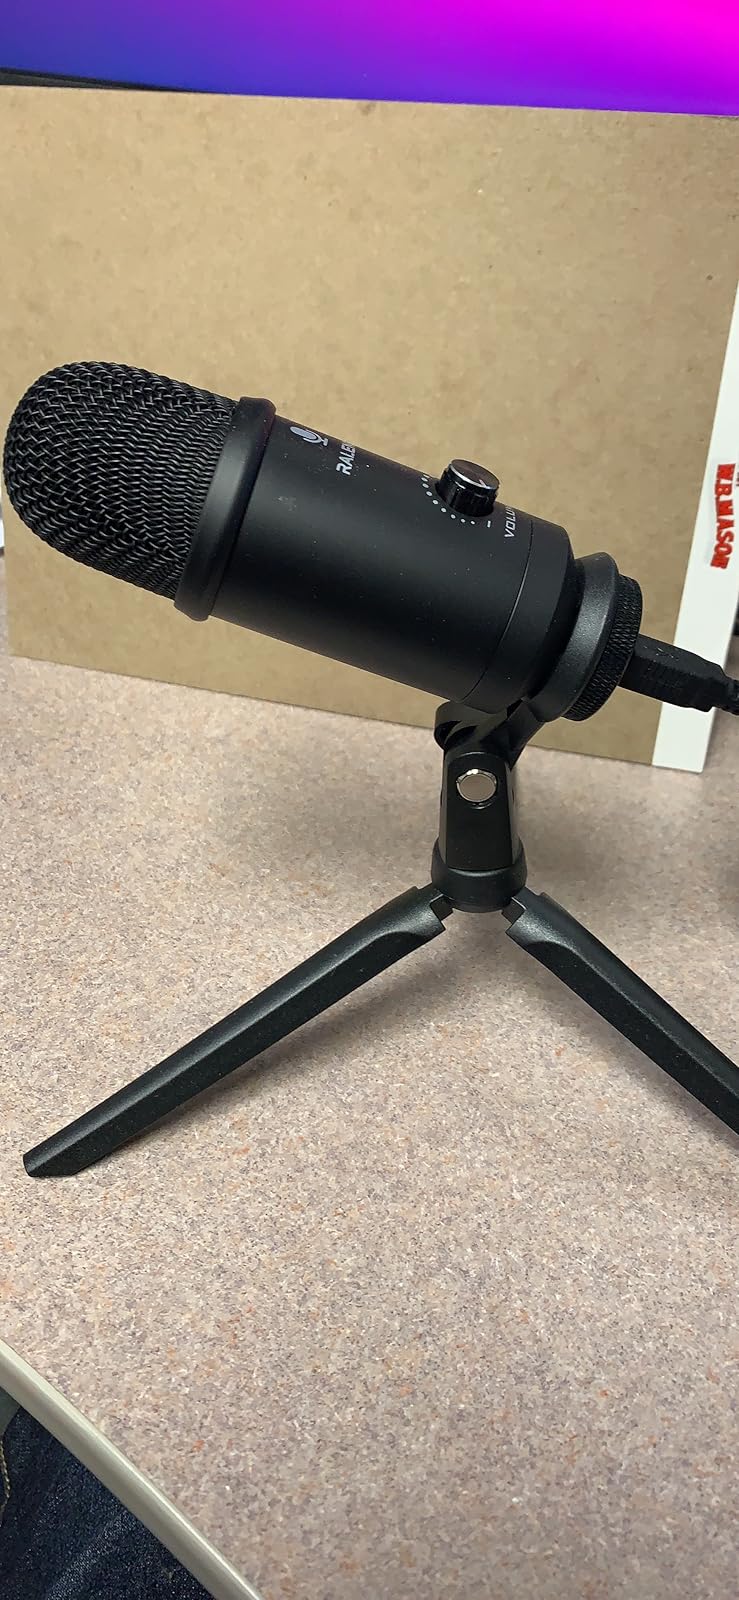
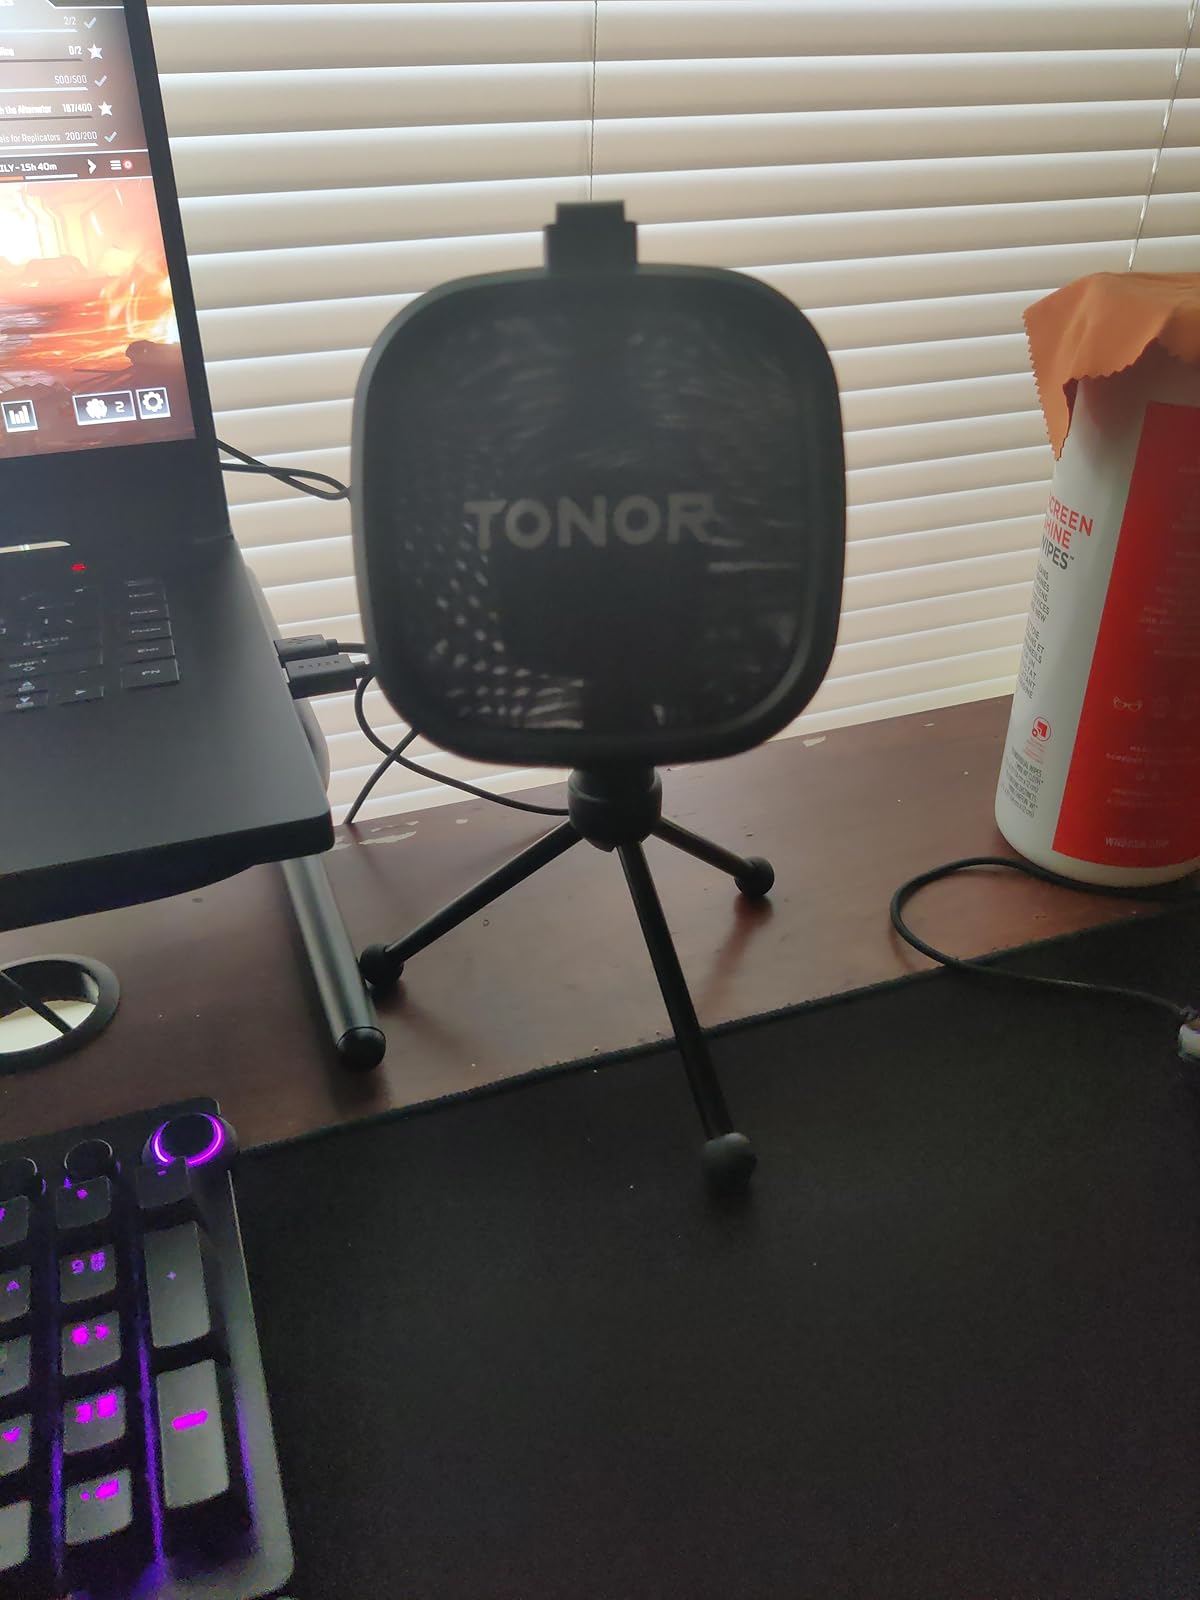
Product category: microphone
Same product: no